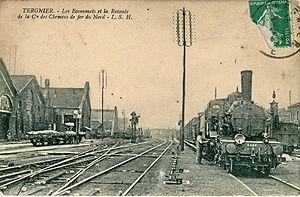
La gare de Tergnier est une gare ferroviaire française des lignes de Creil à Jeumont et d'Amiens à Laon, située sur le territoire de la commune de Tergnier, dans le département de l'Aisne, en région Hauts-de-France.
Tergnier est une commune française située dans le département de l'Aisne, en région Hauts-de-France.